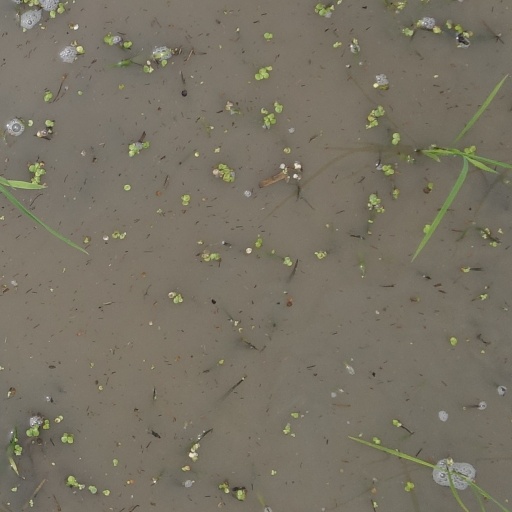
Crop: rice